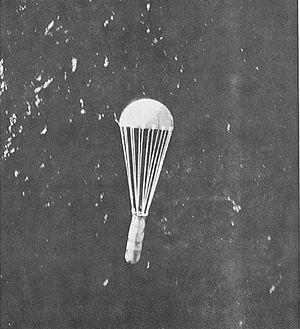
Les bombardements stratégiques sur le Japon sont les raids aériens, menés par les forces armées américaines pendant les deux dernières années de la Seconde Guerre mondiale contre l'Empire du Japon, qui détruisirent les principales villes du pays et tuèrent entre 241 000 et 900 000 personnes, sans compter les bombardements atomiques d'Hiroshima et de Nagasaki. En plus des pertes humaines, les bombardements causèrent d'importants dégâts aux villes japonaises et contribuèrent au profond déclin de la production industrielle.
L'Opération Famine est le nom de code d'une opération militaire menée par l'armée de l'air américaine à la fin de la Seconde Guerre mondiale durant laquelle les ports et les voies fluviales japonais furent minés afin d'empêcher la circulation du fret et des troupes.